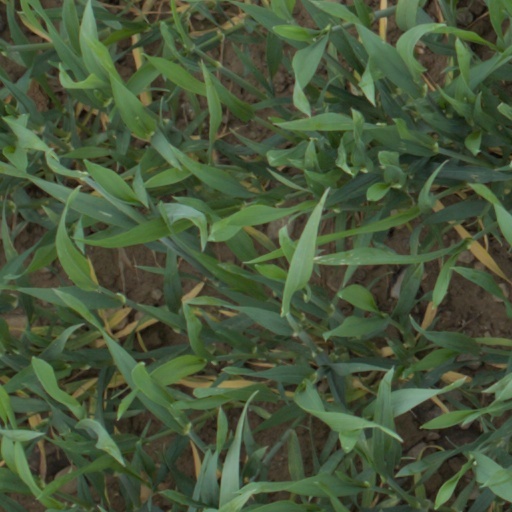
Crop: wheat